Brothels in Paris

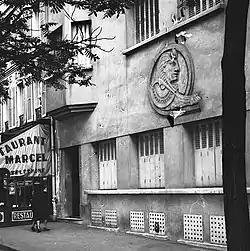
Le Sphinx facade

The One-Two-Two was one of the most luxurious and illustrious brothels of Paris in the 1930s and 1940s. The name was taken from the address, 122 Rue de Provence, 8th arrondissement of Paris. The numbers were translated into English to ensure that foreign tourists would be able to find the brothel and as a password for French people.